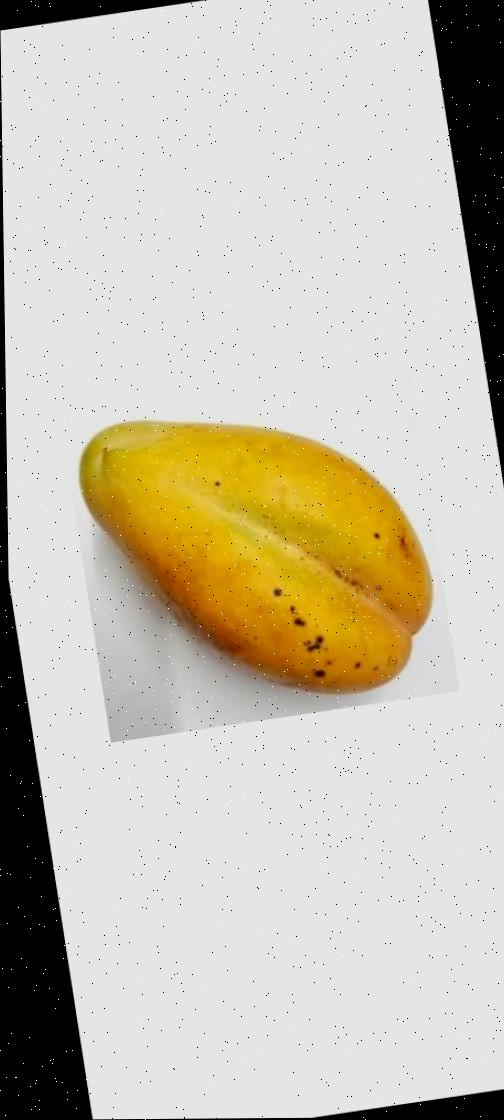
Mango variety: Bari-11